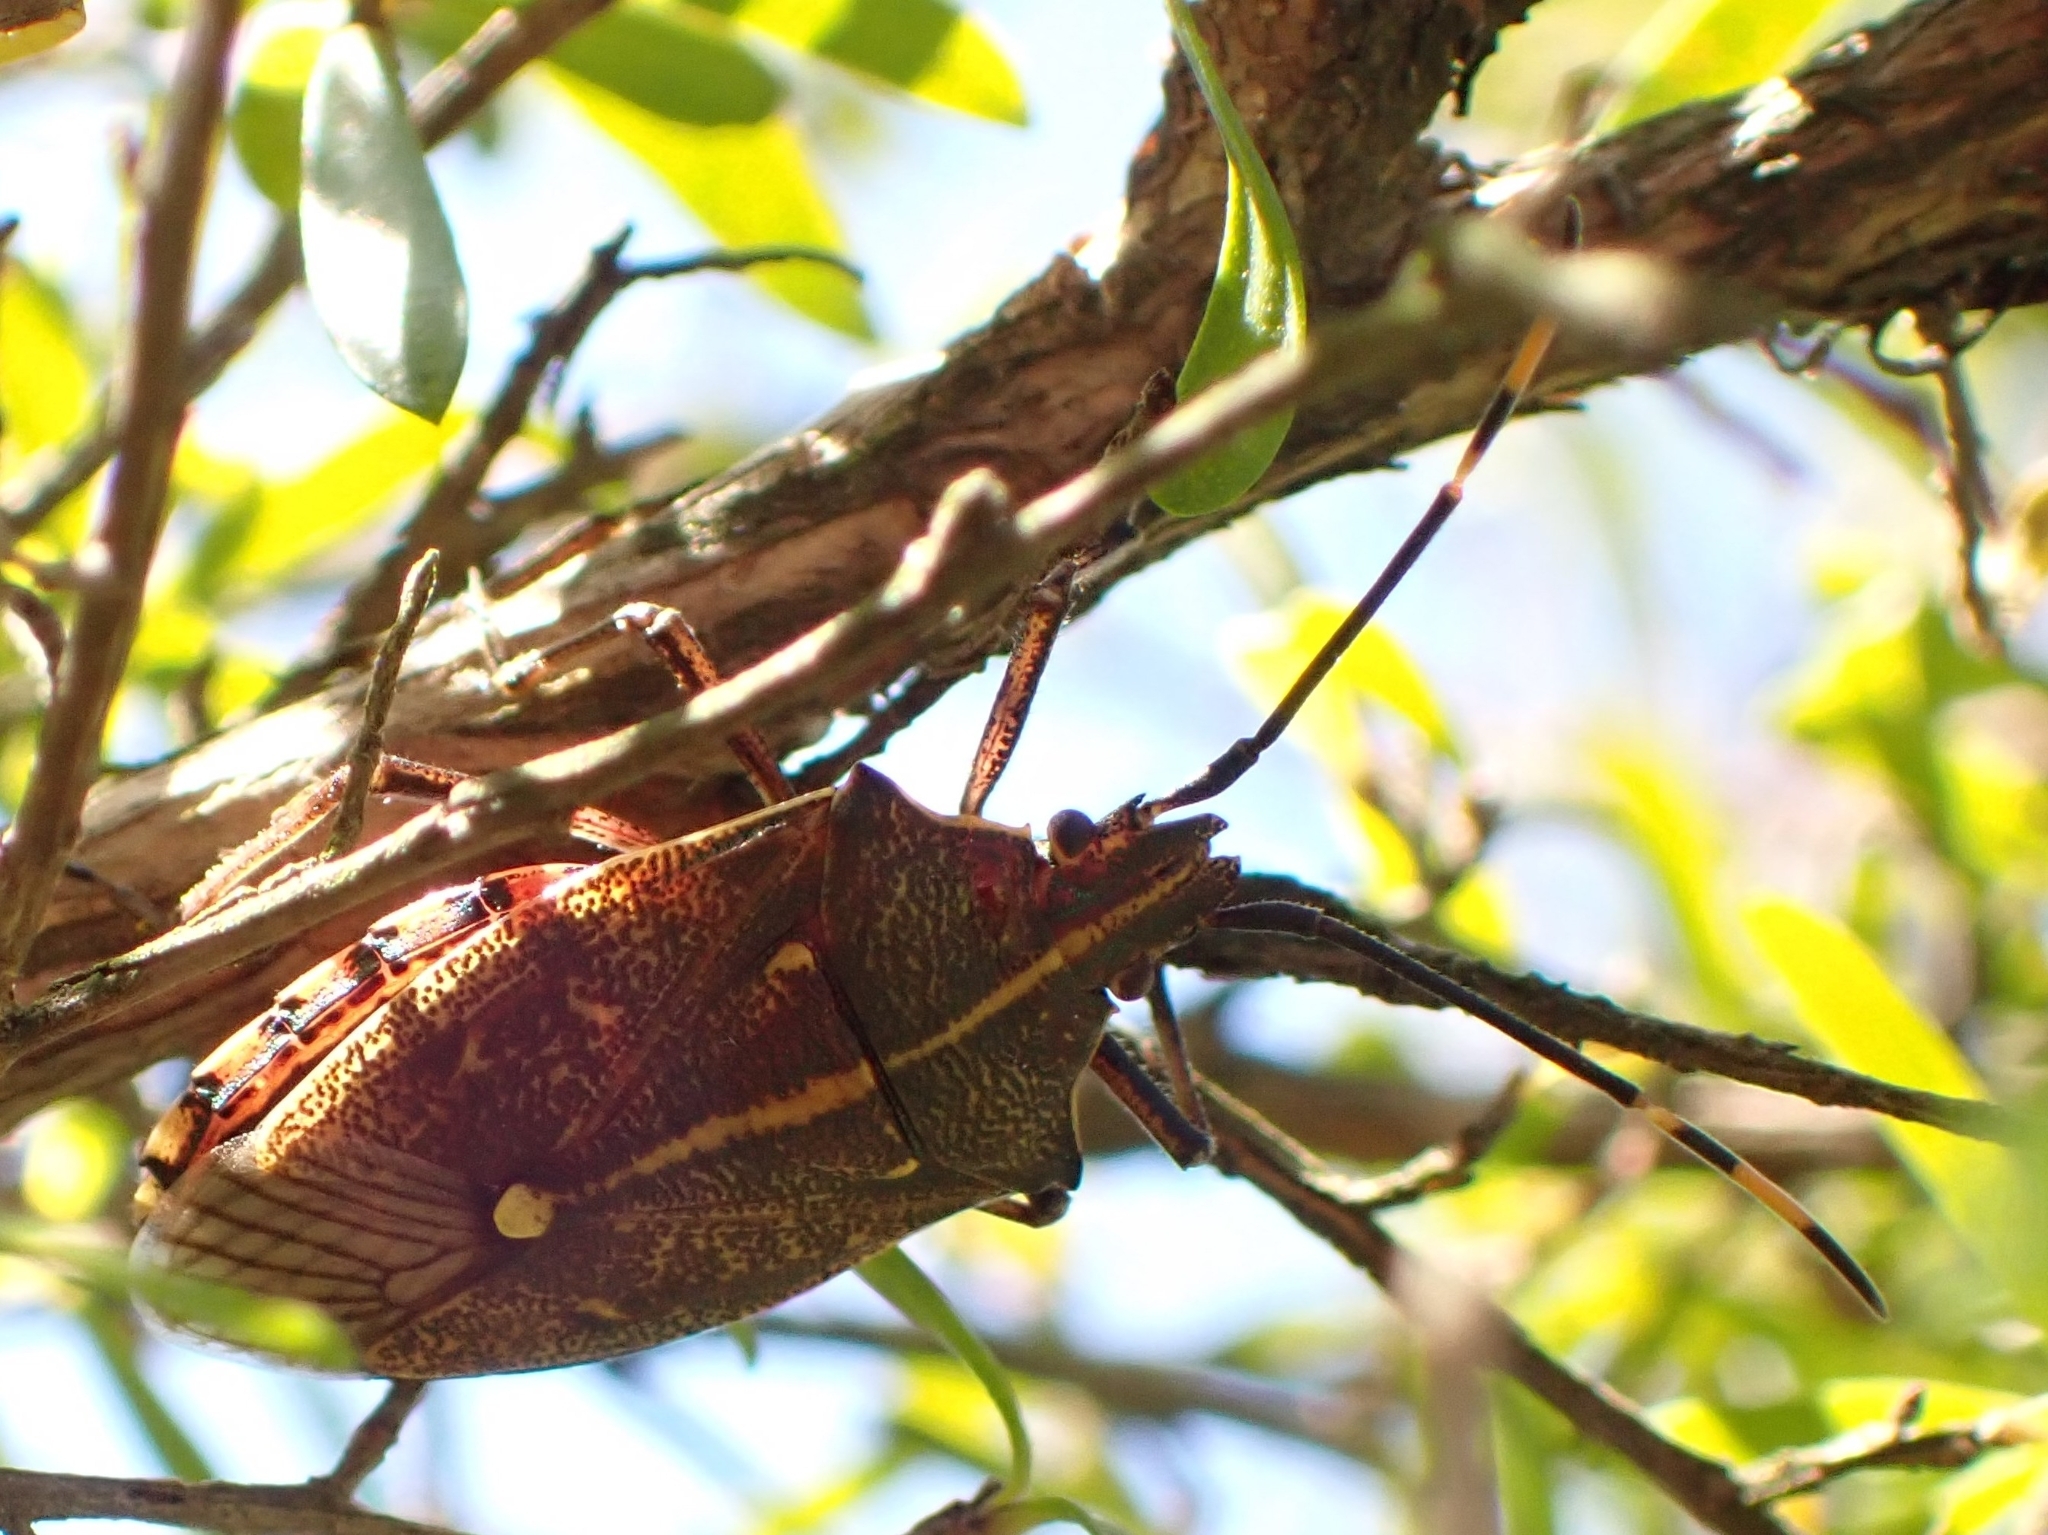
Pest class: stink_bug